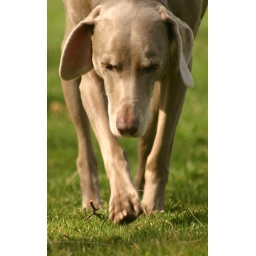
in her most elephant like pose, gray dog combs the yard for a good smell to roll in.